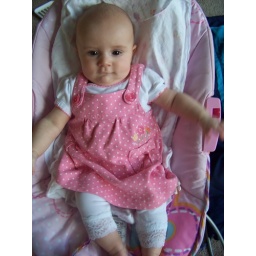
looking cute in a pink dress